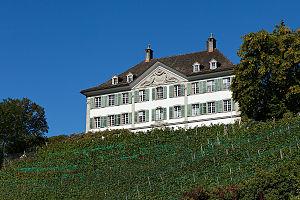
Cette liste présente les biens culturels d'importance nationale dans le canton de Glaris. Cette liste correspond à l'édition 2009 de l'Inventaire Suisse des biens culturels d'importance nationale pour le canton de Glaris. Il est trié par commune et inclus : 30 bâtiments séparés, 7 collections et 4 sites archéologiques.